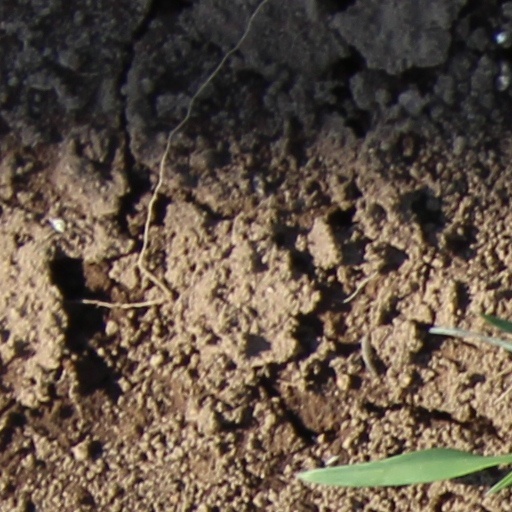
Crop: wheat